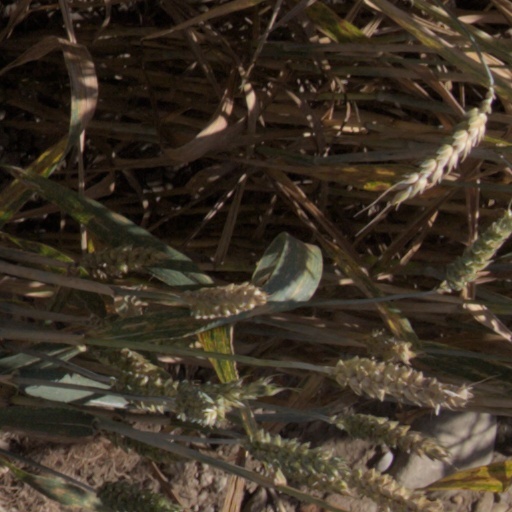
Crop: wheat